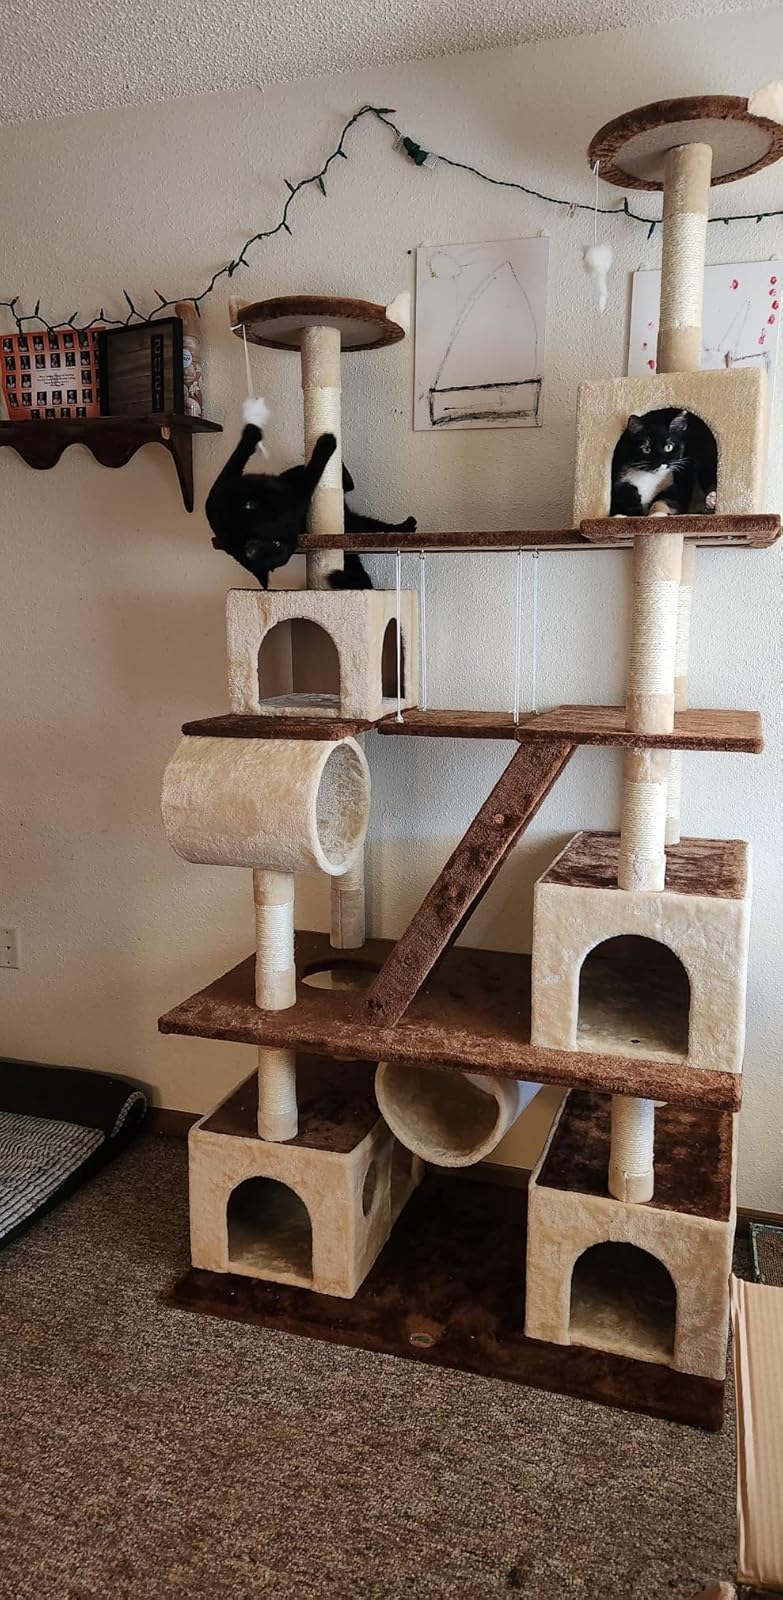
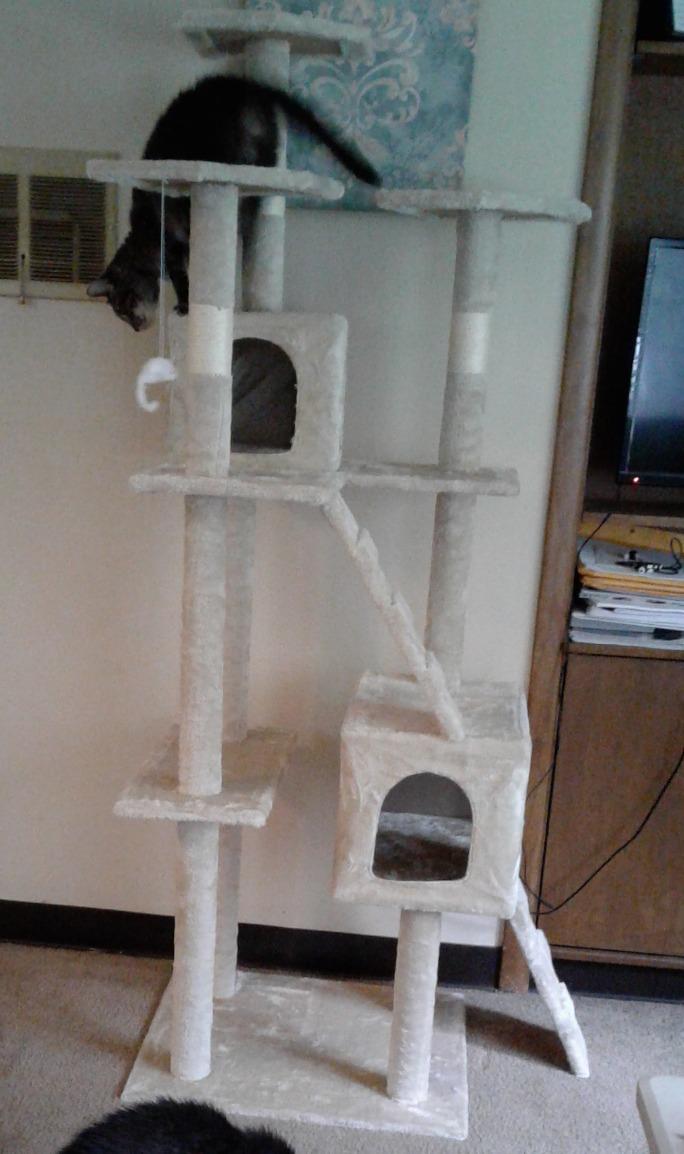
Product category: items_cat tree
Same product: no